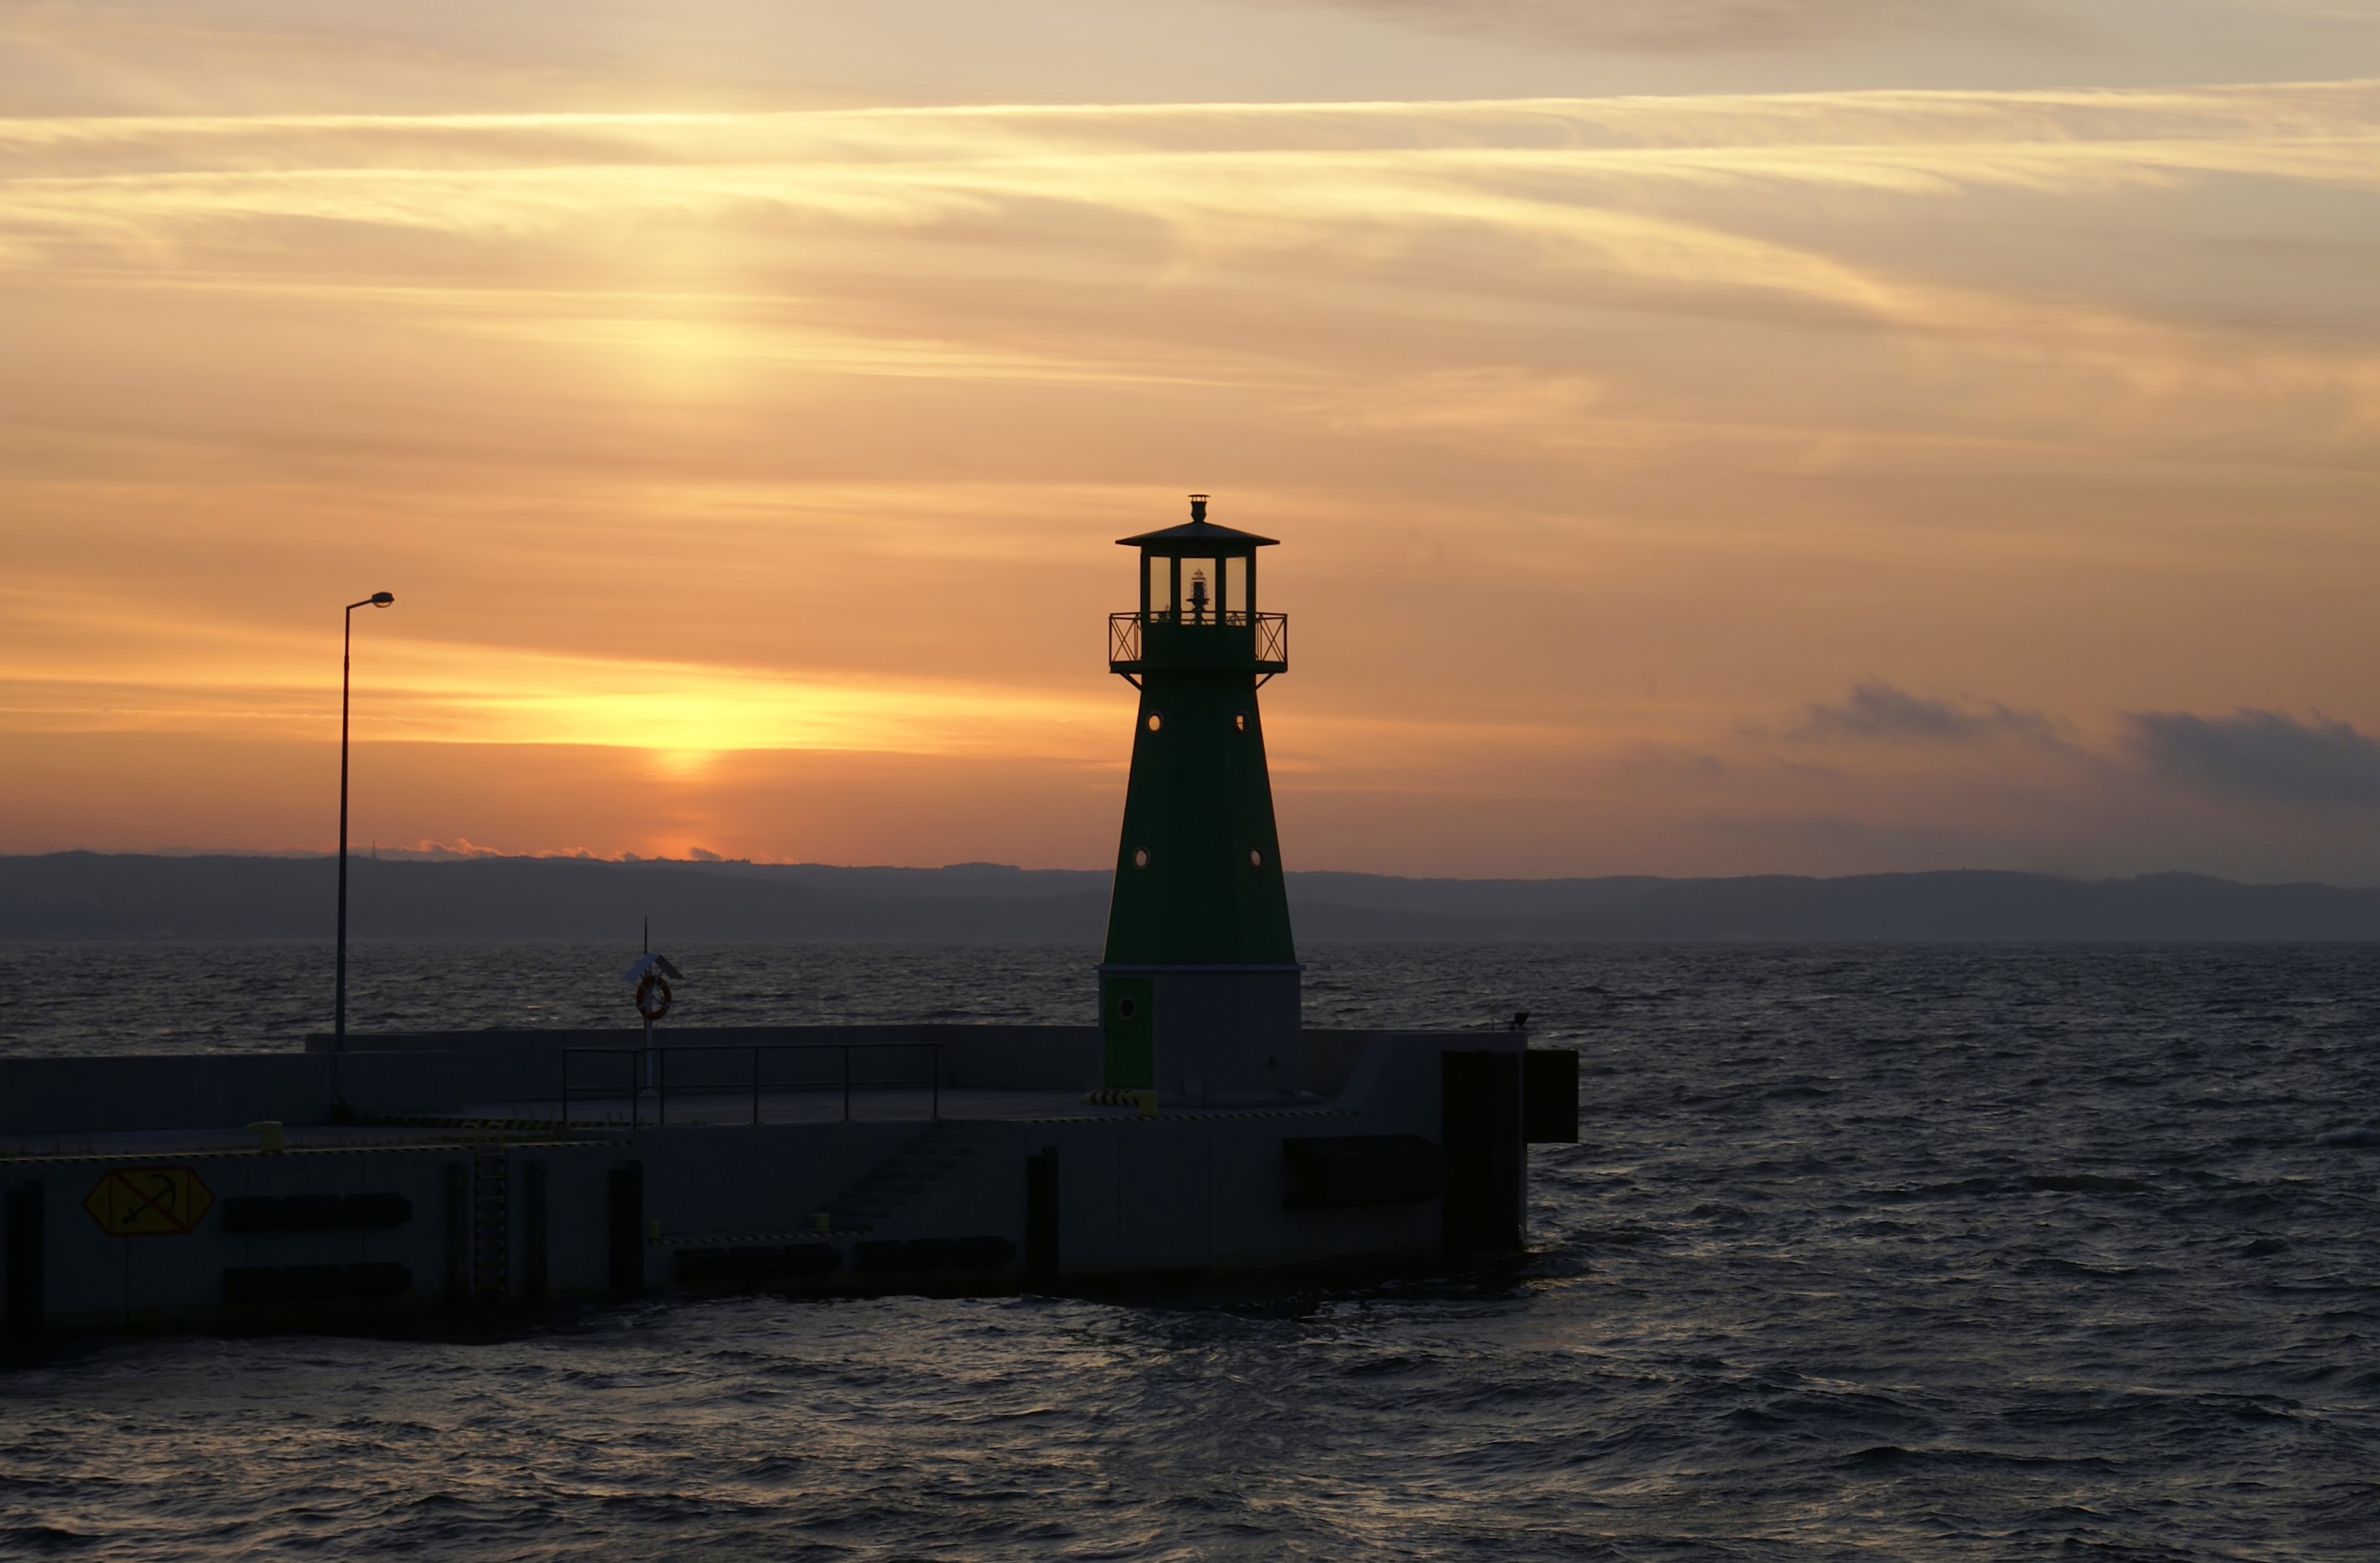
beach, sea, coast, ocean, horizon, cloud, lighthouse, sunrise, sunset, morning, dawn, pier, dusk, evening, flow, tower, lighter, navigation, afterglow, the baltic sea, gdansk, sea wall